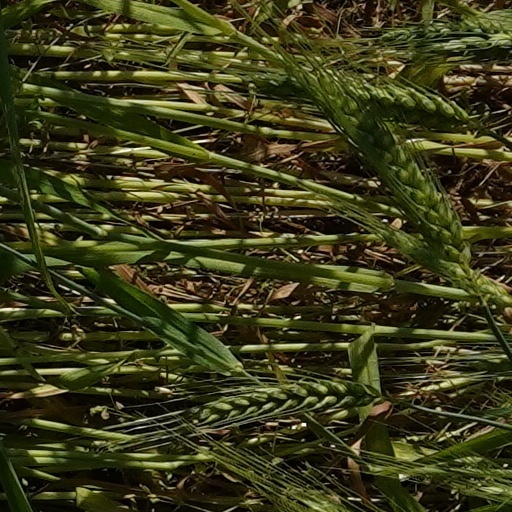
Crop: wheat